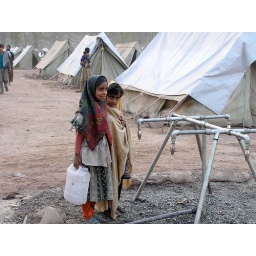
Girls standing enar a tap to obtain water in a camp of earthquake affected people in Balakot